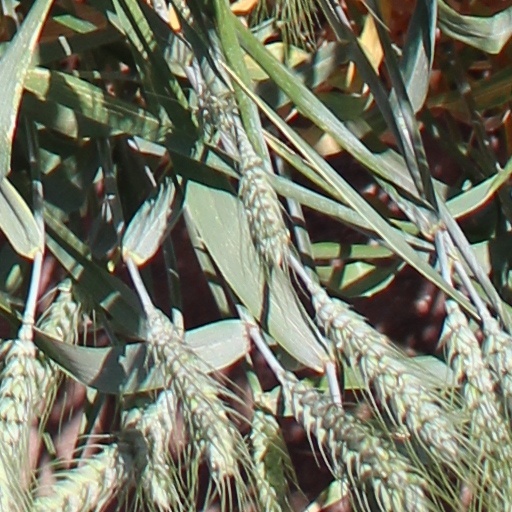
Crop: wheat